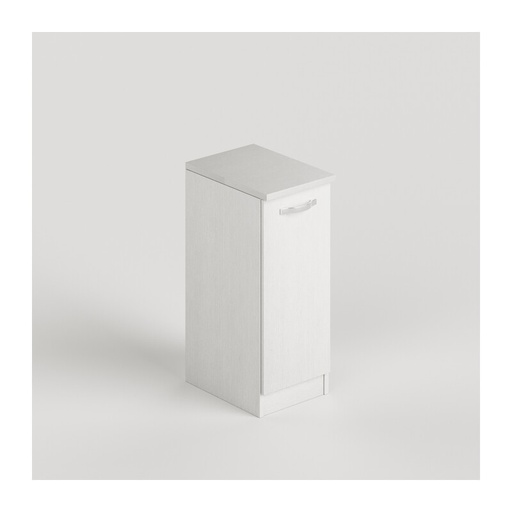
Q.TA' 1 LAUNDRY BASE 1A 35X50X85,5 CM BIANCO FRASSINO
struttura in nobilitato melaminico bordo in abs fornito in kit di montaggioLaundry base 1 anta bianco frassino Dimensioni cm 35x50x85,5
Brand: I Mille Colori di D'Auria Francesco
Category: Furniture > Cabinets & Storage > Closet Parts & Accessories > Closet Baskets